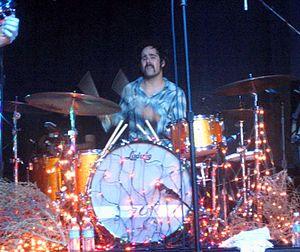
Ronnie Vannucci, Jr., né le 15 février 1976 à Las Vegas, est le batteur du groupe de rock alternatif américain The Killers. Il fut formé dès l'âge de dix ans par un ami de son père, Elian Pons, qui était professeur de guitare et de percussions.